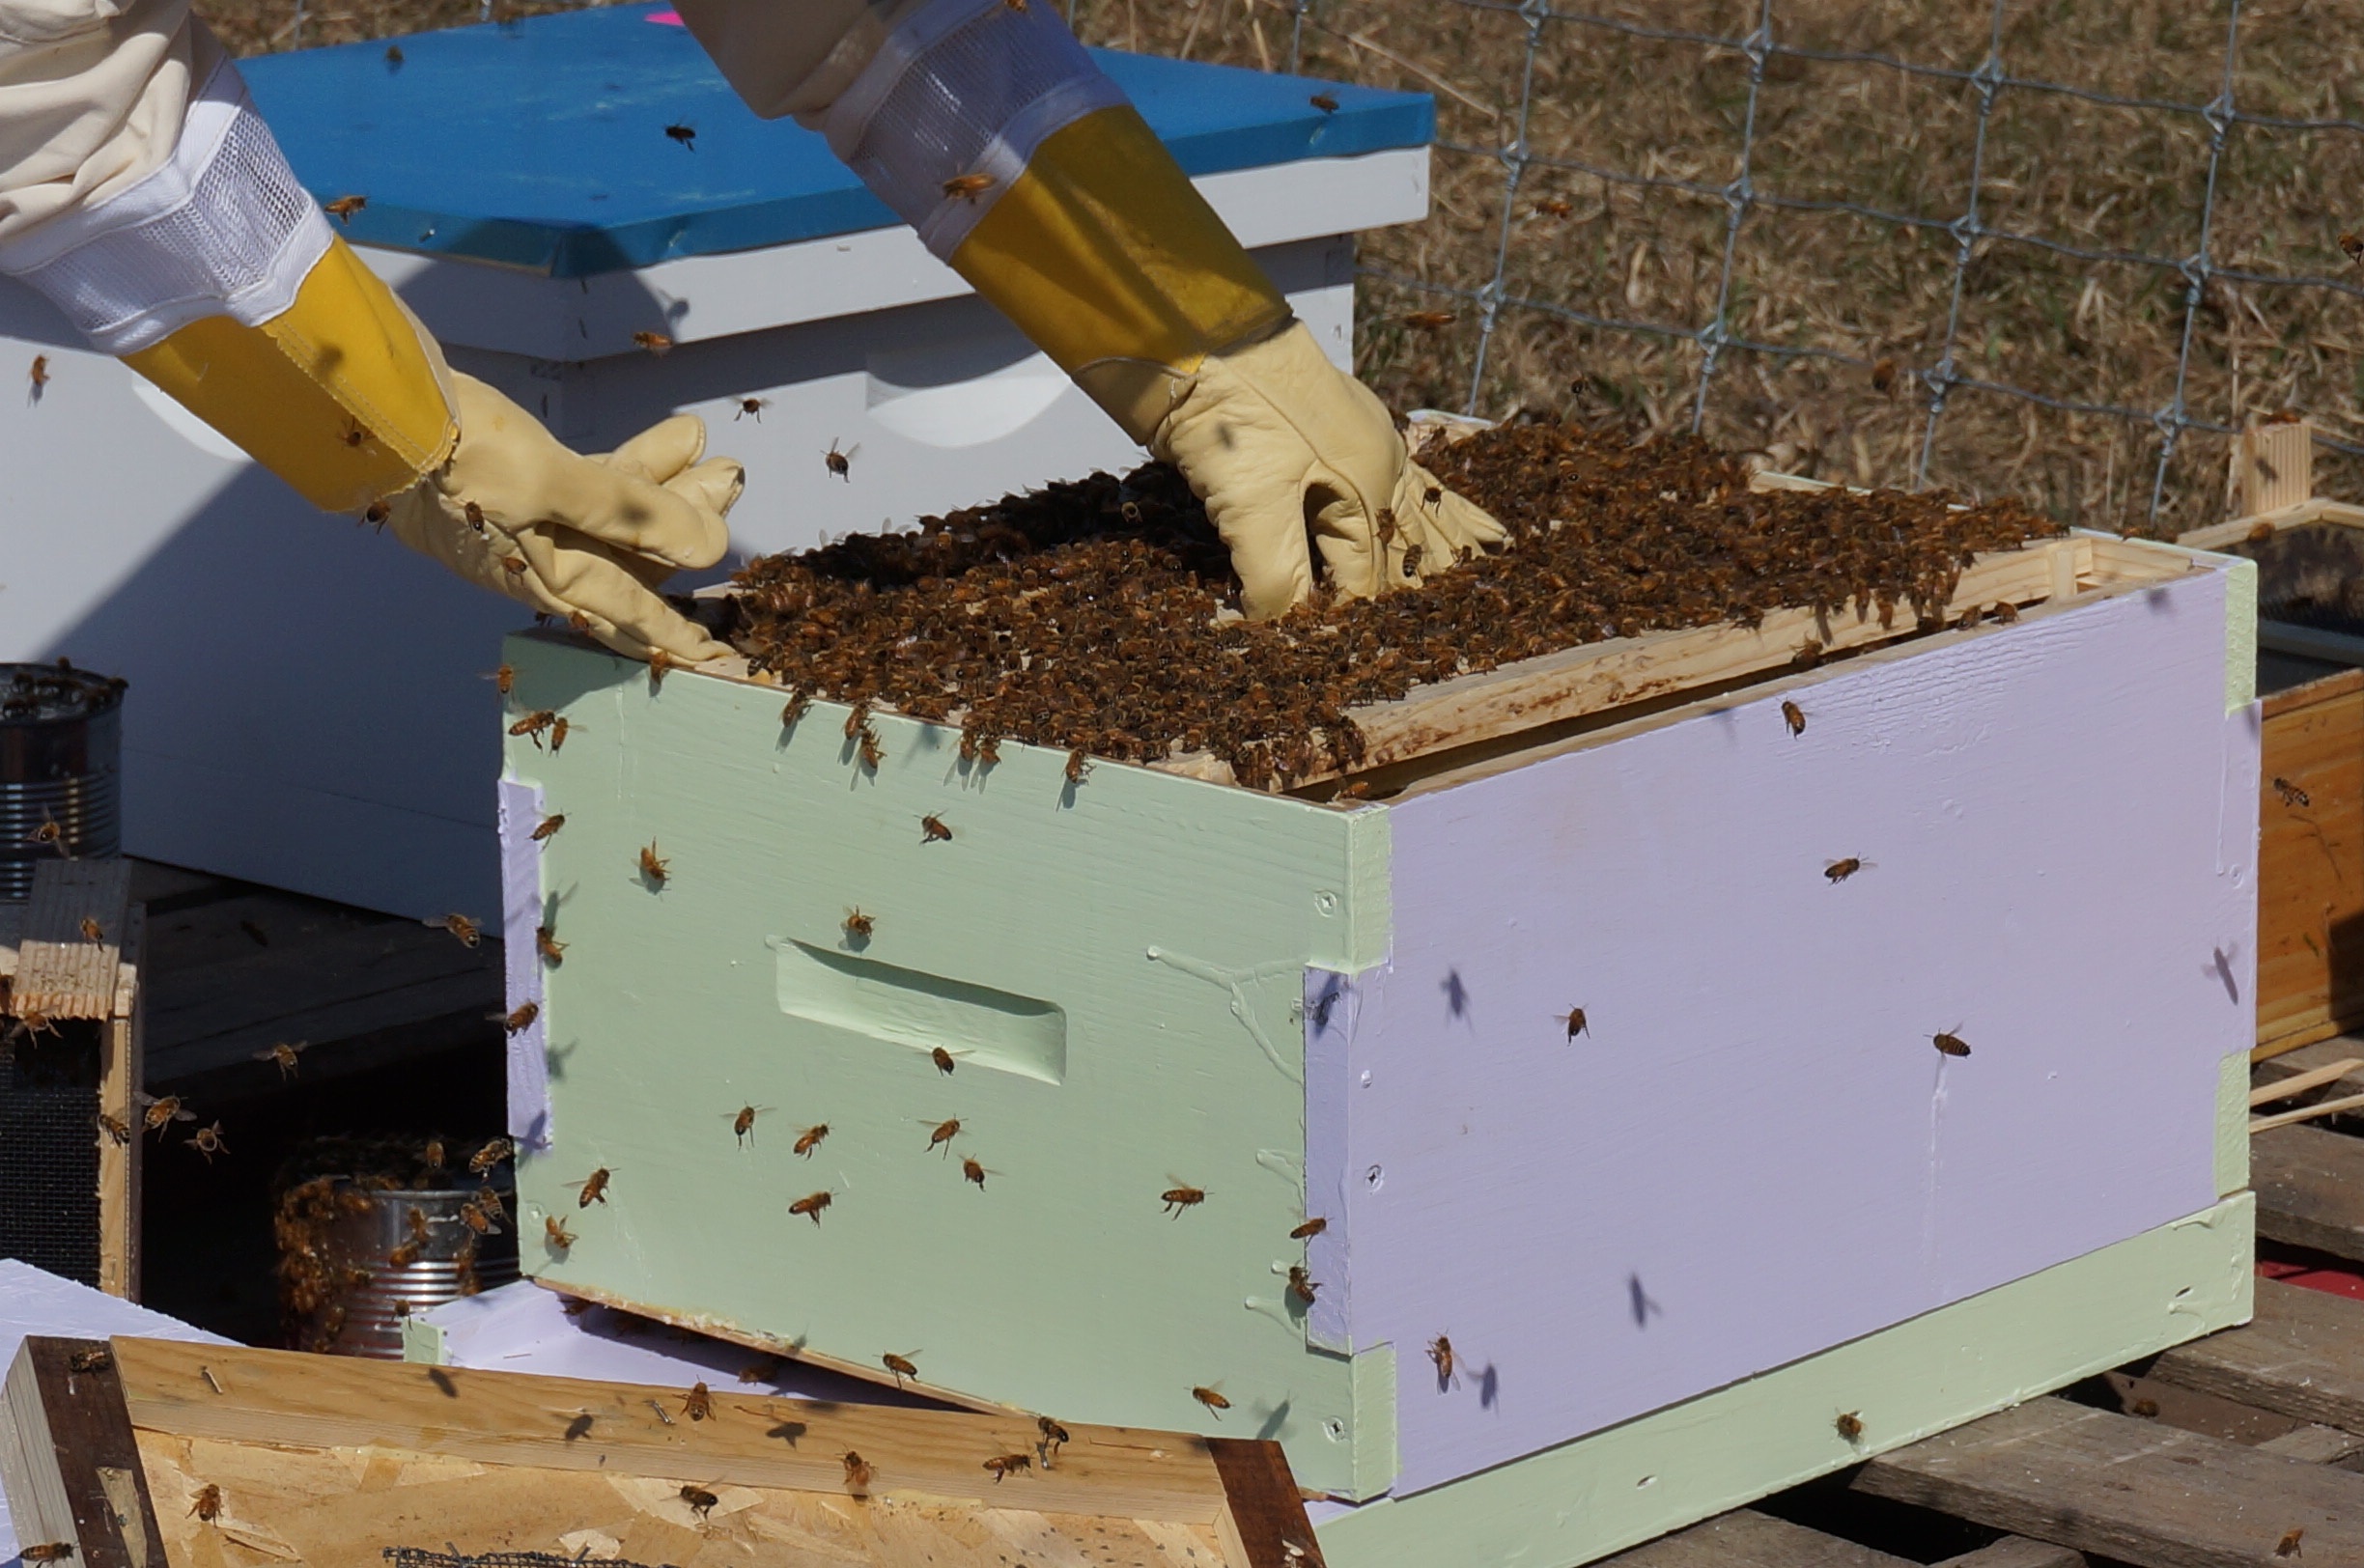
nature, suit, farm, honey, pollen, insect, natural, box, agriculture, invertebrate, beekeeper, hive, worker, bee, wooden, frames, colony, nectar, honeycomb, organic, bees, beehive, gloves, arthropod, apiary, pollinator, beekeeping, apiarist, beeswax, membrane winged insect